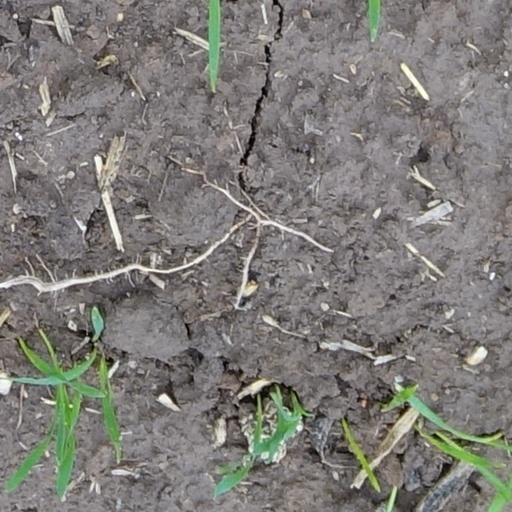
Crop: wheat